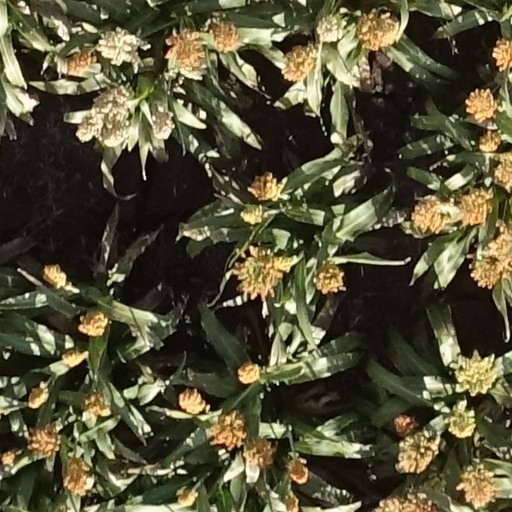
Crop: sorghum